Place Jacques-Cartier

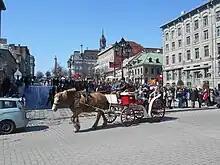
March 2016

Near Place Jacques-Cartier on rue de la Commune, an original piece of the wall of the old fortified city can still be seen in the basement restaurant of the Auberge du Vieux-Port. At the upper end of the Place stands Nelson's Column, built in memory of Admiral Horatio Nelson. The statue was removed in 1997 to preserve it from the weather, and was subsequently replaced with a copy.